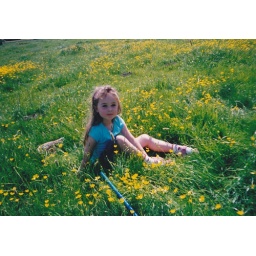
Resting in the lush grass and buttercups in the water meadow, Seaton, summer 2004